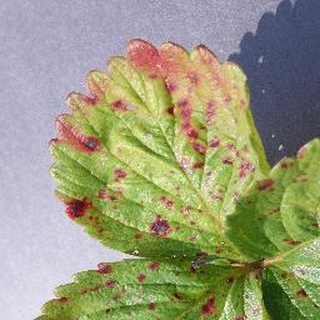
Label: strawberry_leaf_scorch